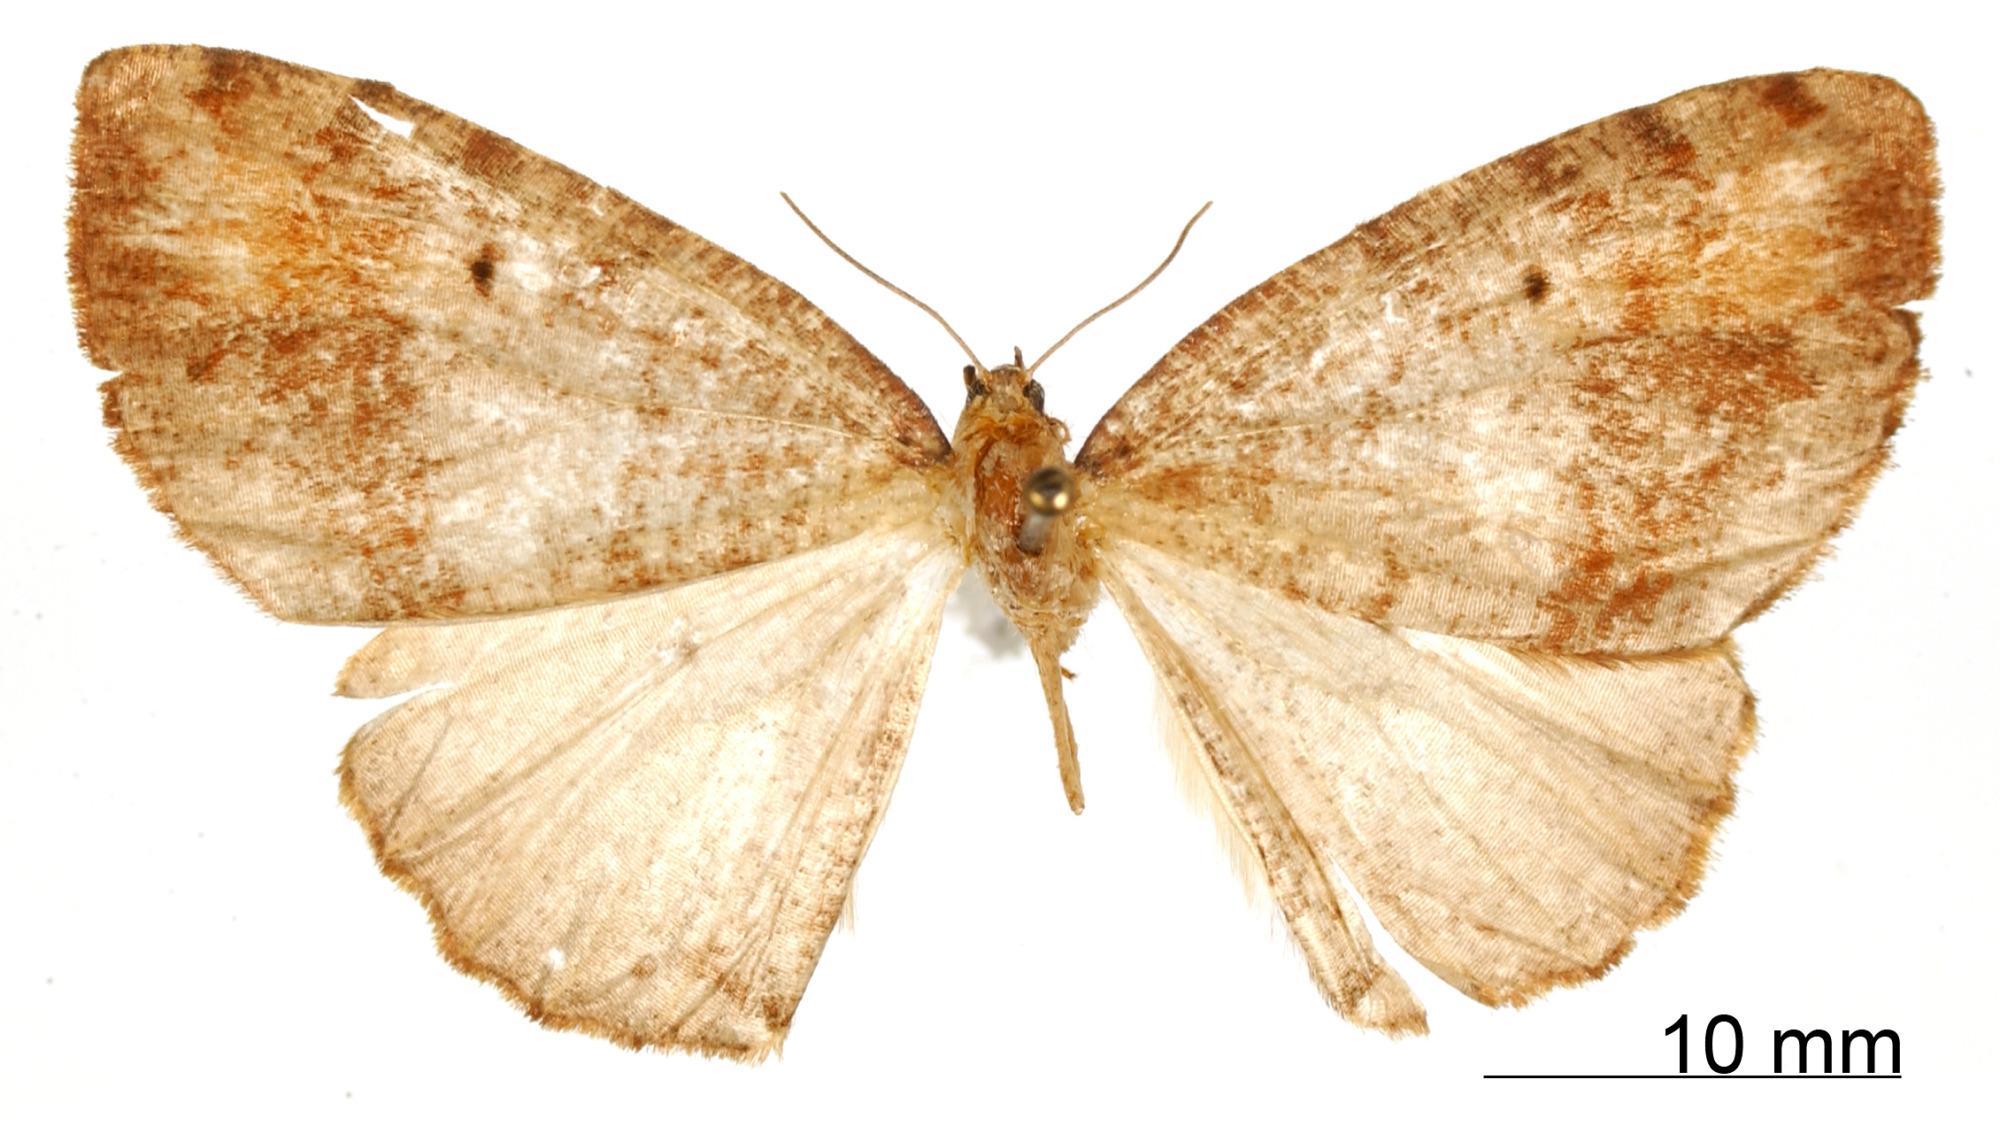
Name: Angerona rufaria
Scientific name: Angerona rufaria Dognin, 1911
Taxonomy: Animalia, Arthropoda, Insecta, Lepidoptera, Geometridae, Ennominae
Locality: Paramo del Quindiu, Colombia, Colombia